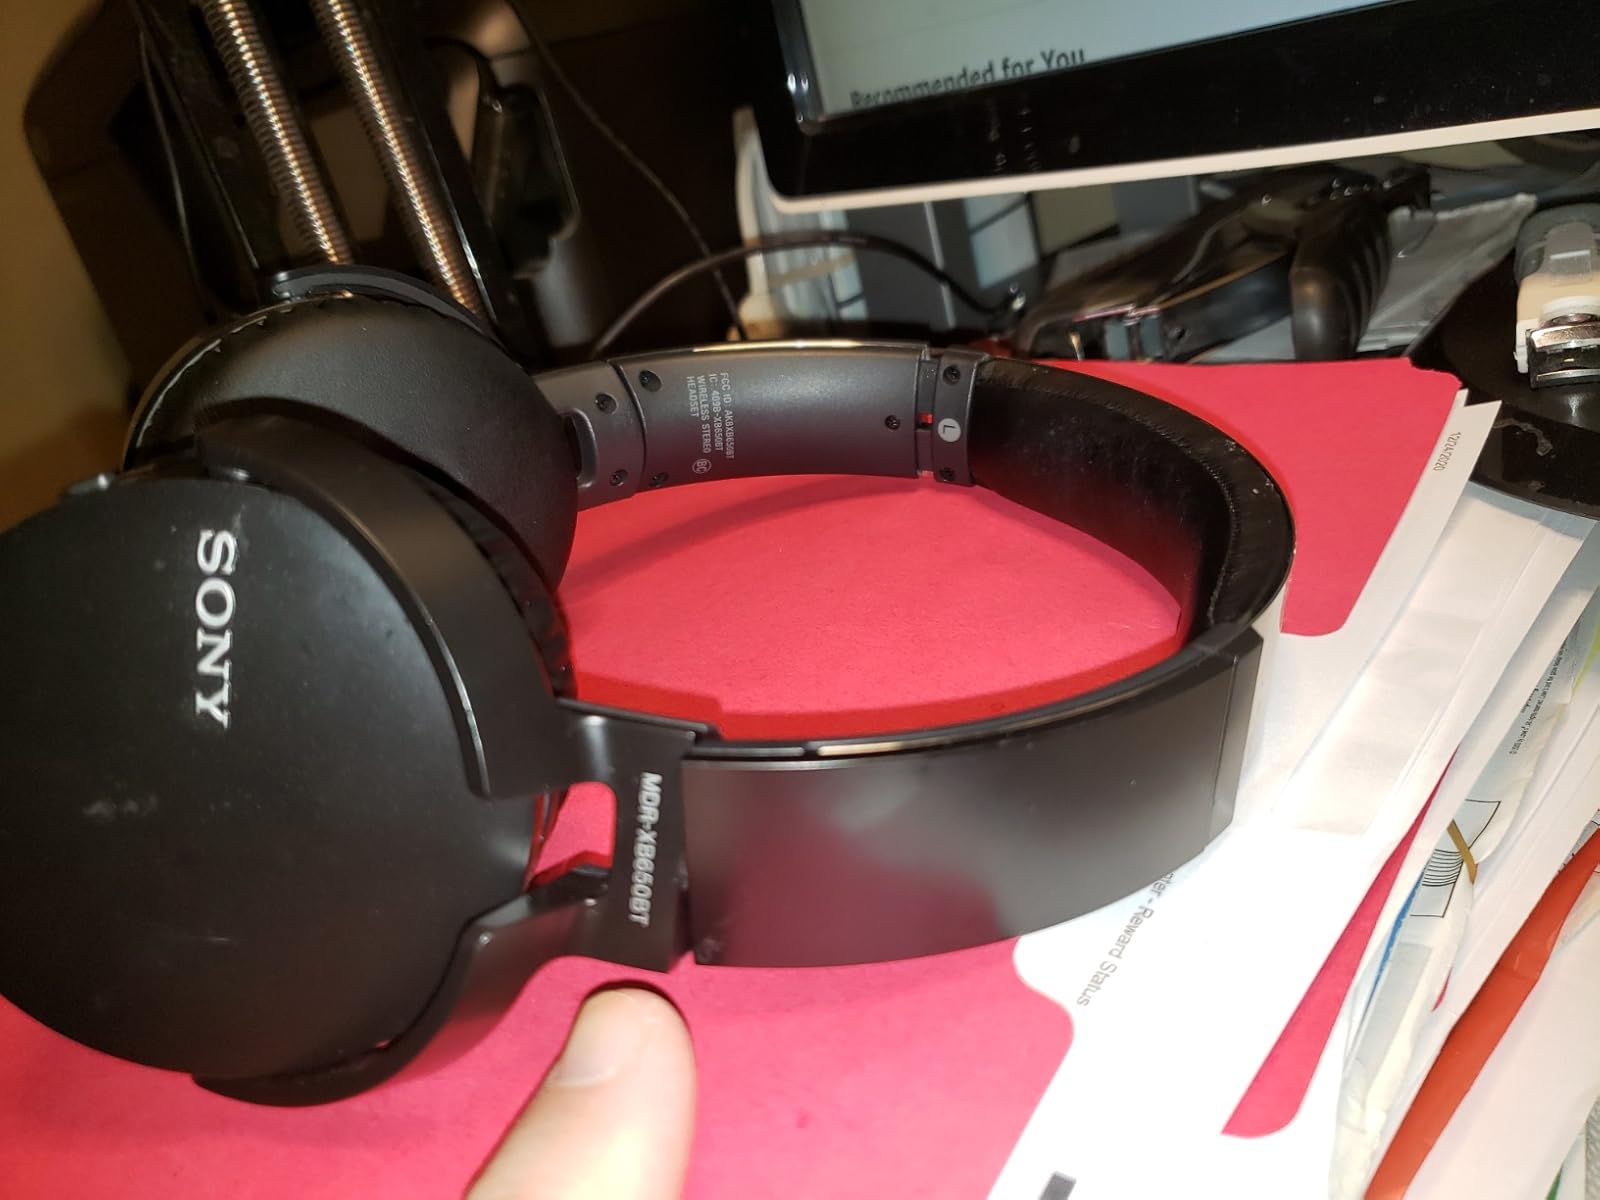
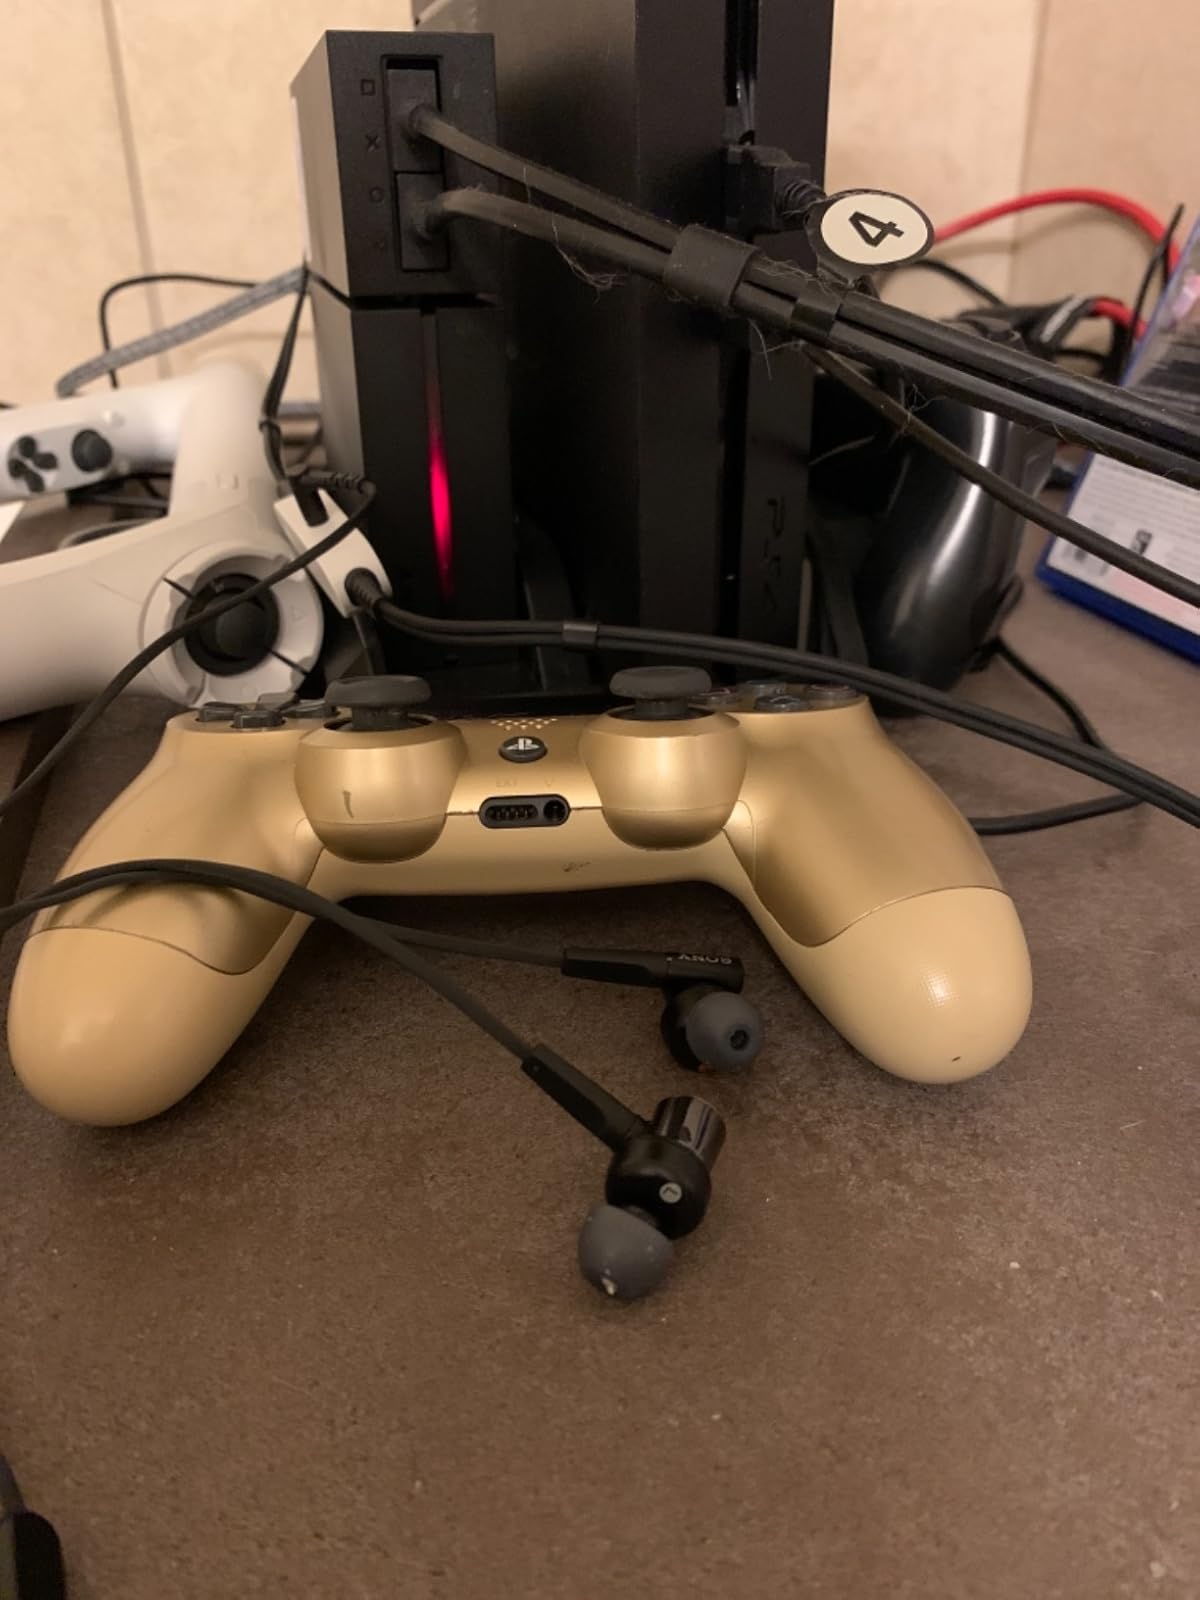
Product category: headphones
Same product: no